The Spectacular Spider-Man (TV series)

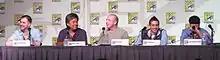
Members of the crew at San Diego Comic-Con 2007. Greg Weisman far left with Victor Cook to his right. Photo: <a href="https%3A//www.flickr.com/people/9650079%40N04">Comiquero.com

A new "Spider-Man" animated series was announced in August 2006 along with Sony Pictures Television's new direct-to-DVD division, Culver Entertainment, that would produce it with 13 episodes. The series was planned for a 2007 release on DVD while international distributing to TV channels including Sony's. The DVD format was to be four discs with three episodes each. Greg Weisman and Victor Cook developed the show.